The Book of Abramelin

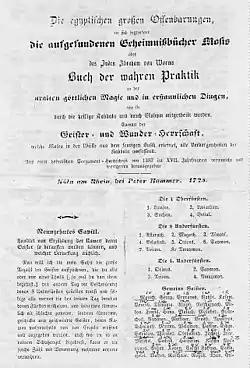
The 1725 Hammer edition, first printed version

The book exists in the form of twelve manuscripts and an early printed edition. The provenance of the text has not been definitively identified. The earliest manuscripts are two versions that date from about 1608, are written in German and are now found in Wolfenbüttel. Another two manuscripts are in Dresden, and date from about 1700 and 1750 respectively.